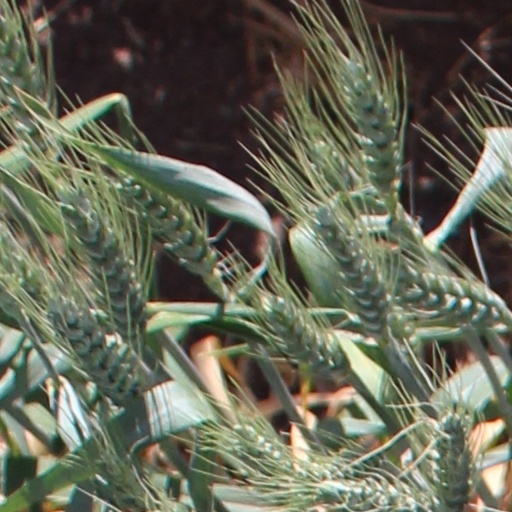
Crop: wheat